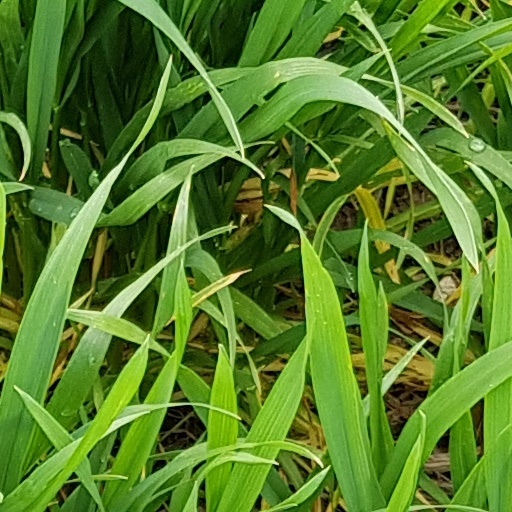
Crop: wheat